Describe the emotion expressed in this image:  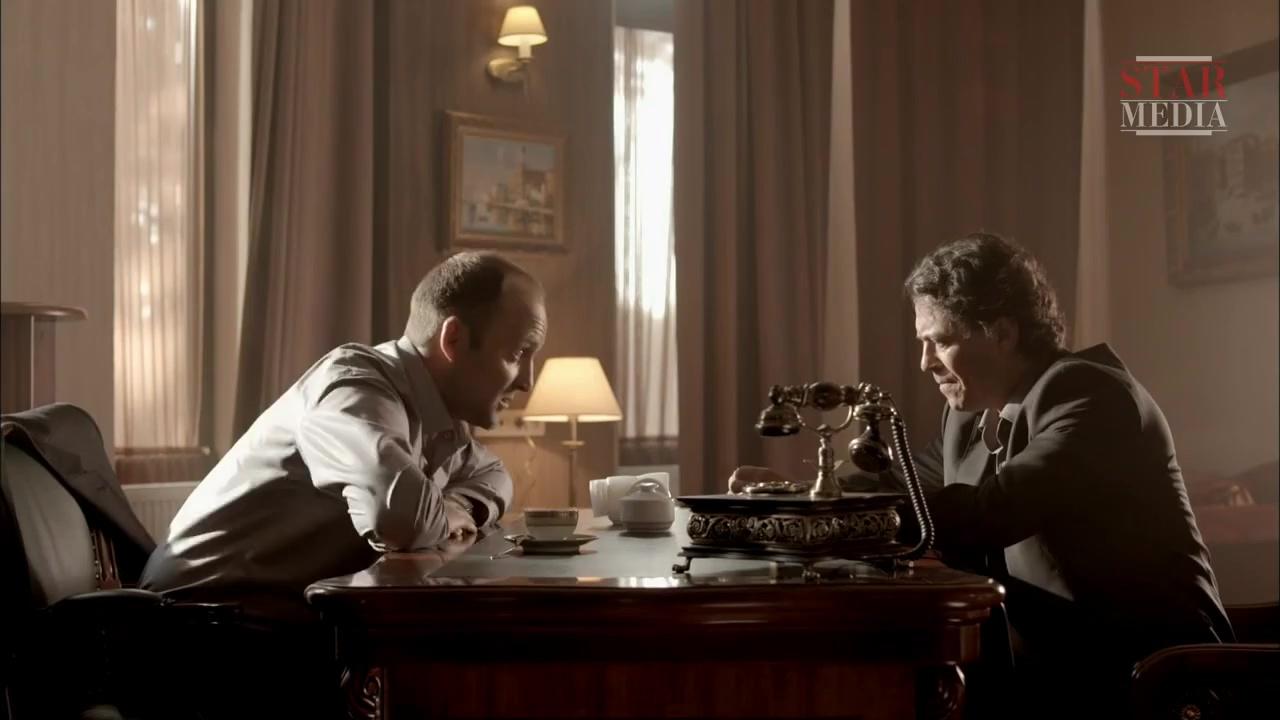
This person displays Pain, valence and arousal with low intensity.